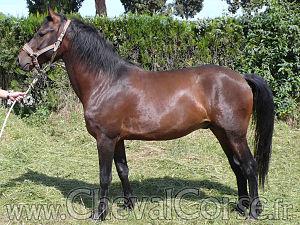
Acellu Di Paradisu Etalon Corse
Le cheval corse est un petit cheval de selle propre à l'île de Corse. Influencée par différentes migrations sur l'île, la race s'est adaptée à son biotope montagneux en acquérant une grande sûreté de pied. Elle forme la première monture de Napoléon Iᵉʳ. Plusieurs chroniques de voyages louent les qualités de ce petit cheval adroit monté, attelé et employé à diverses tâches par les habitants de Corse, des siècles durant.